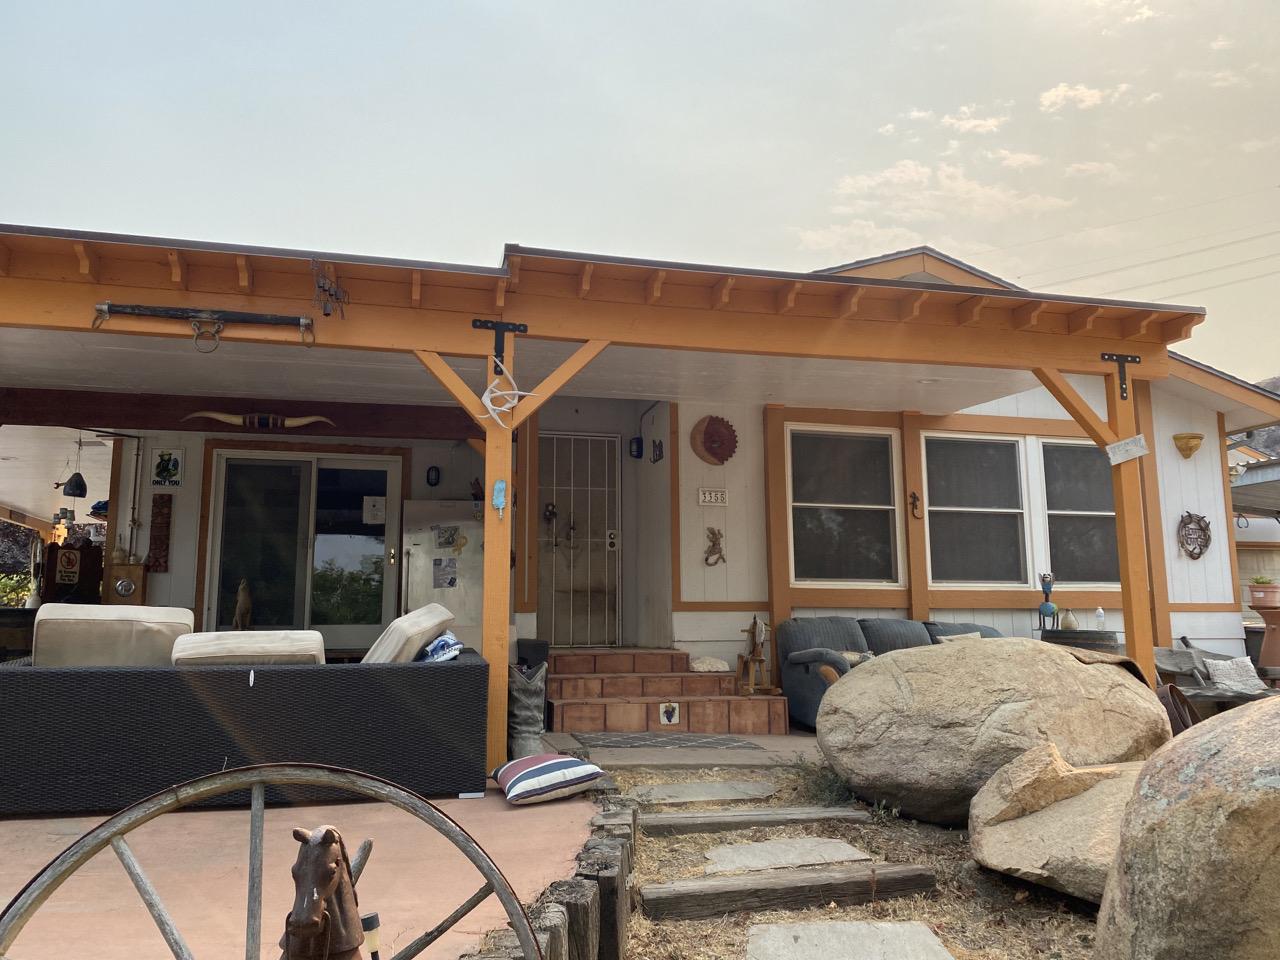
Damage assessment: no_damage